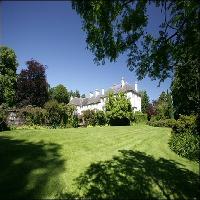
Weather: sun or clear